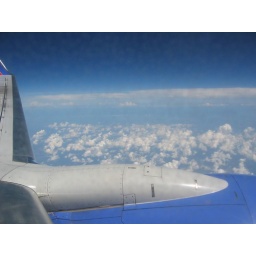
A view of clouds outside the airplane we flew in to Florida.